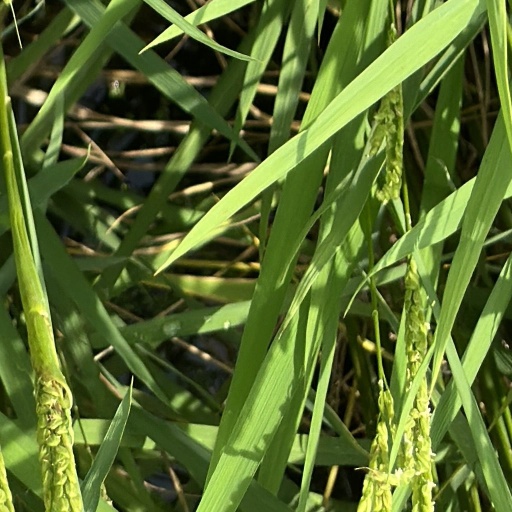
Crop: rice